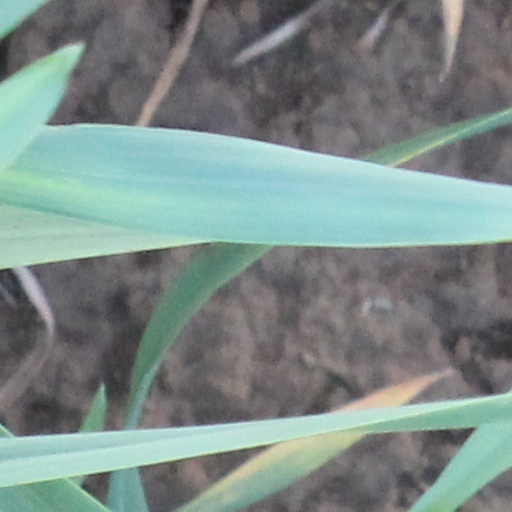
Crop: wheat